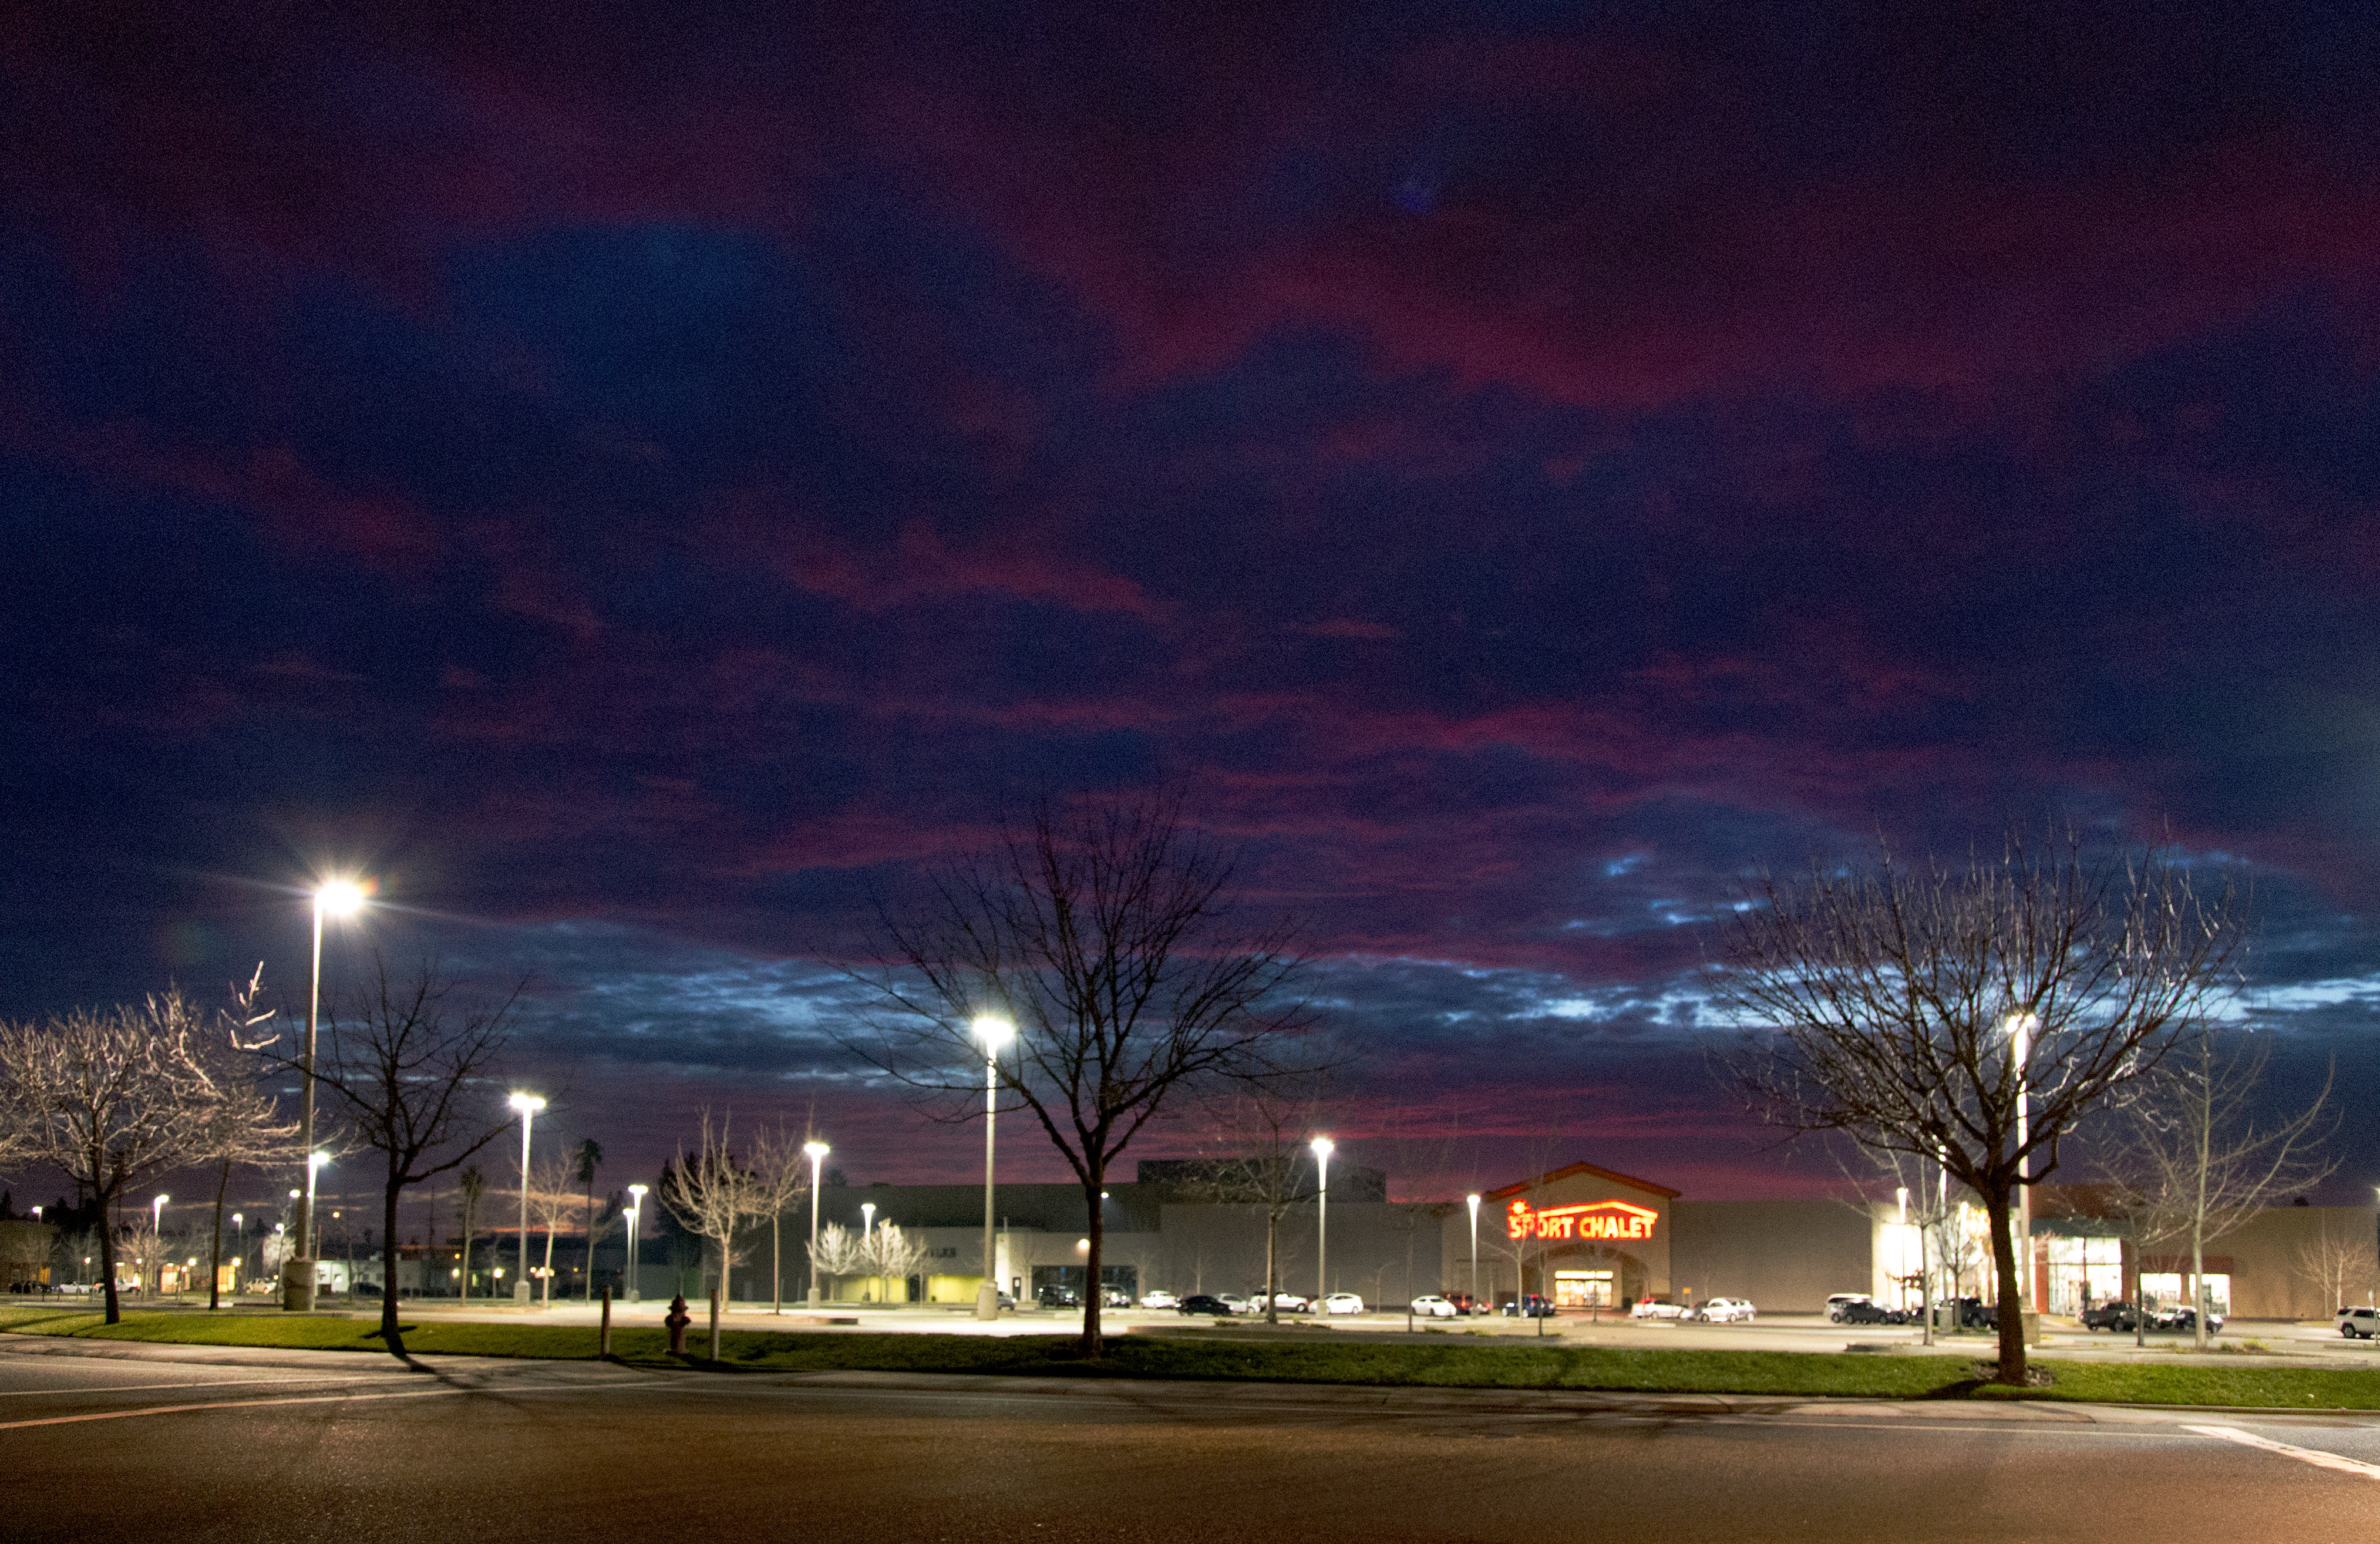
light, cloud, sky, sunset, night, morning, dawn, atmosphere, cityscape, dusk, evening, twilight, lighting, shoppingcenter, residential area